The Invisible Ray (1936 film)

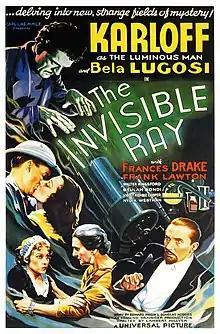
Theatrical release poster by Karoly Grosz

The Invisible Ray is a 1936 American science-fiction horror film directed by Lambert Hillyer. It stars Boris Karloff as Dr. Janos Rukh, a scientist who comes in contact with a meteorite composed of an element known as "Radium X". After exposure to its rays begins to make him glow in the dark, his touch becomes deadly, and he begins to be slowly driven mad. Alongside Karloff, the film's cast includes Bela Lugosi, Frances Drake, Frank Lawton, Walter Kingsford, Beulah Bondi, Violet Kemble Cooper, and Nydia Westman.